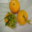
Label: orange